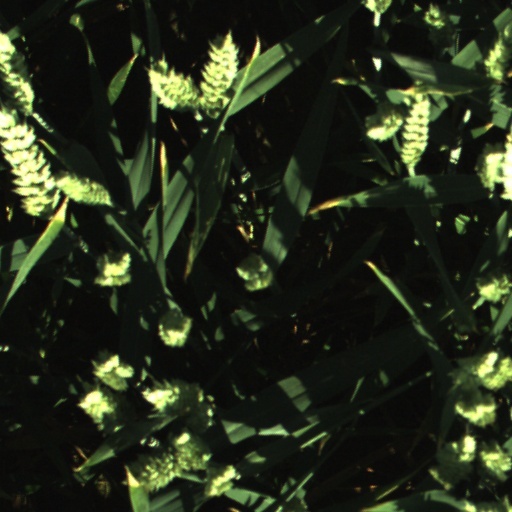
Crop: wheat